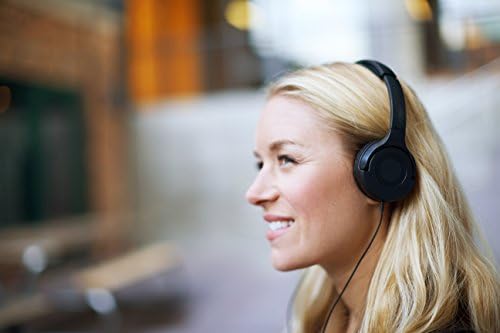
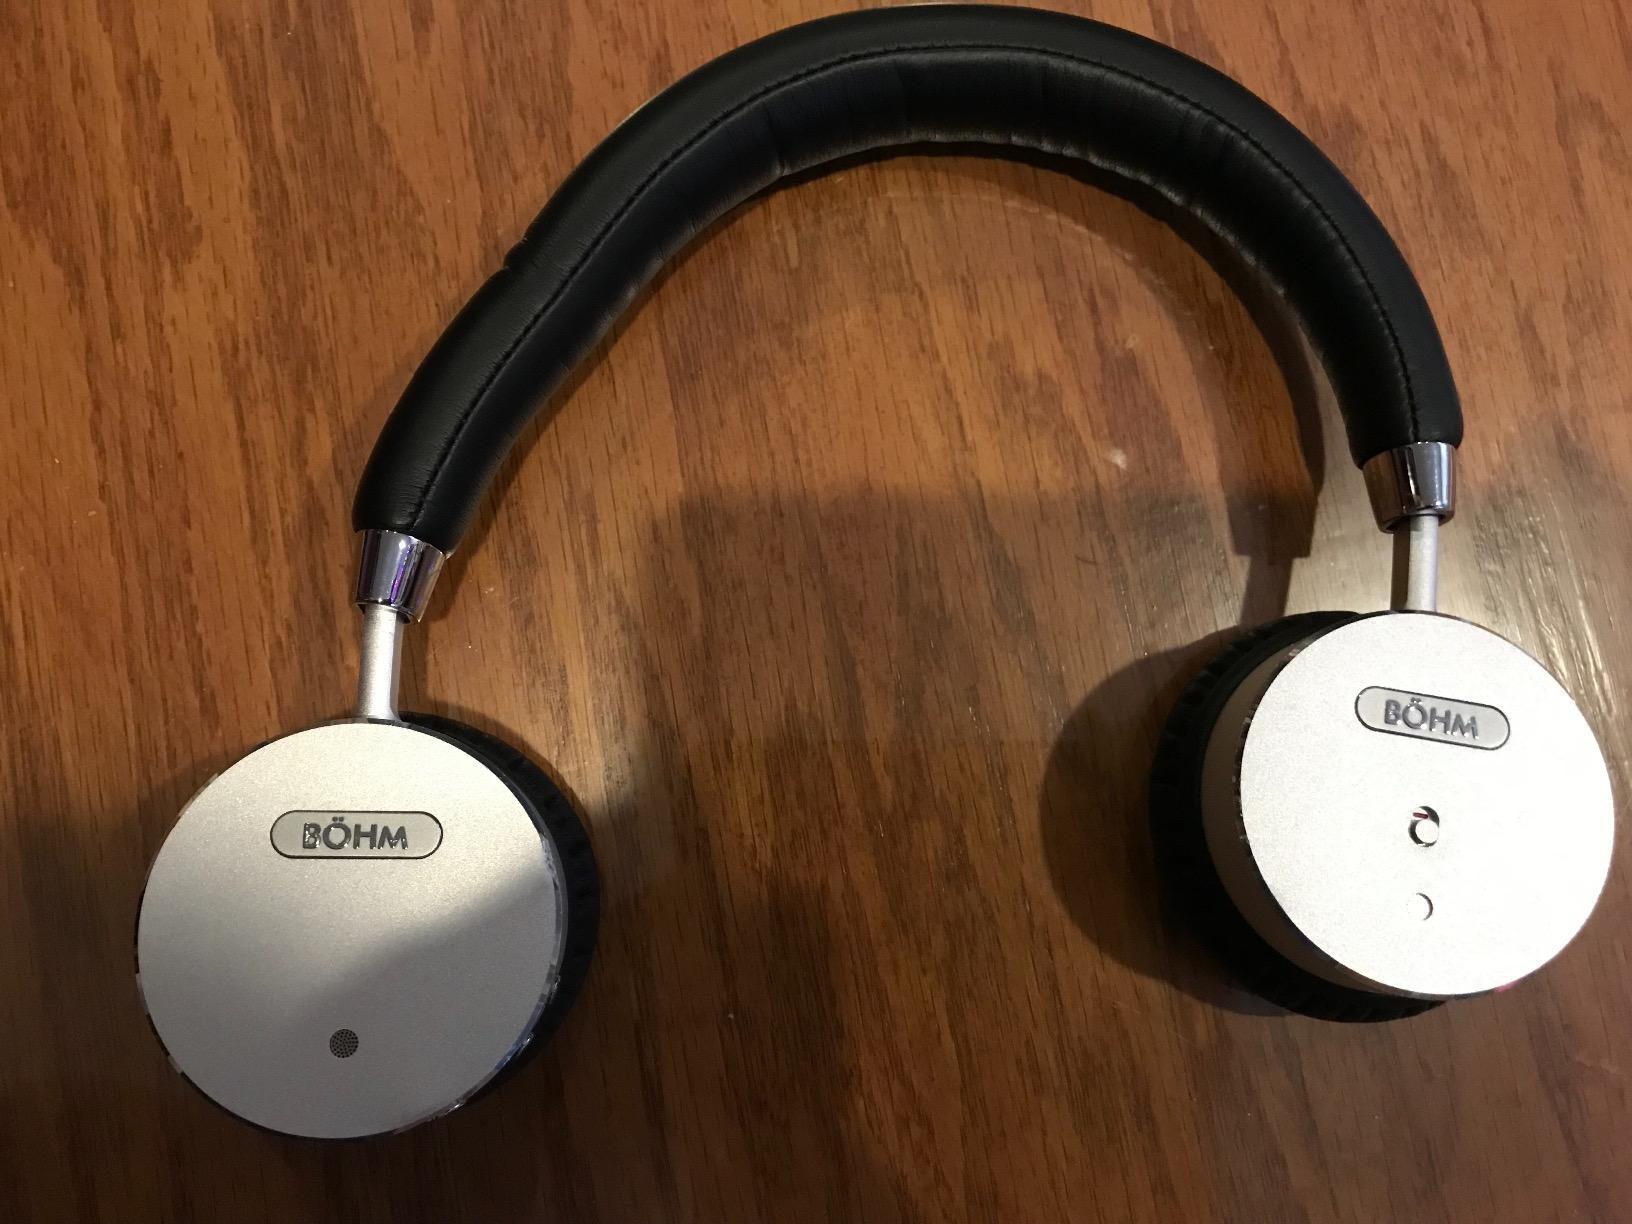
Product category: headphones
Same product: no